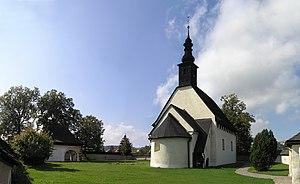
Žilina, en allemand : Sillein /ˈzɪlaɪ̯n/ ; en hongrois : Zsolna /ˈʒolnɒ/, en polonais : Żylina /ʒɨˈlina/ est une ville de Slovaquie et la capitale de la région de Žilina. C'est la quatrième plus grande ville de Slovaquie avec une population de 81 114 habitants en 2015.